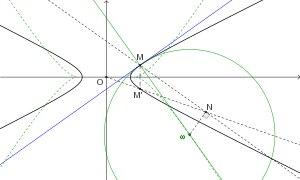
En mathématiques, une hyperbole est une courbe plane obtenue comme la double intersection d'un double cône de révolution avec un plan. Elle peut également être définie comme une conique d'excentricité supérieure à 1, ou comme l'ensemble des points dont la différence des distances à deux points fixes est constante.